Uniforms of the British Army

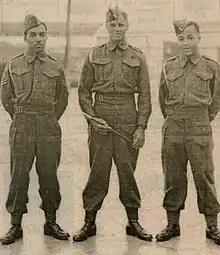

In 2018 it was announced that although No. 13 and 14 dress remain an authorised order of dress to be worn on appropriate occasions, barrack dress trousers, skirts and short-sleeved shirts were to be withdrawn. This does not mean that Corps are authorised to remove No. 13 dress from their Corps order of dress. In reality, outside London District, it is mostly worn by officers, for example by Directing Staff at the Royal Military Academy Sandhurst.